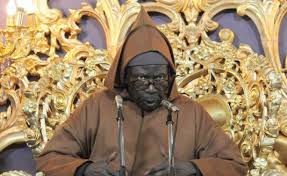
Waa kii de ab Sëriñ la, sëriñ bu màgg te tedd. Sëriñ bi de nitu Yàlla la moom. Am na lu mu soll de ab jàllaabe la. Moom dey jëm daa ñuul. Mu ngi toog fu àam mboq..